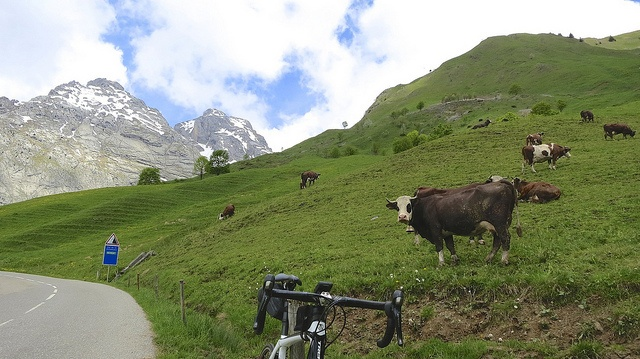
A group of cows that are standing in the grass.
A speed bicycle sitting on a road side as a cow looks on.
Cattle roaming a grassy hillside next to a country road.
Several cows scattered about a hillside grazing with a road curving by them.
Several cows standing in a plain in the mountains.